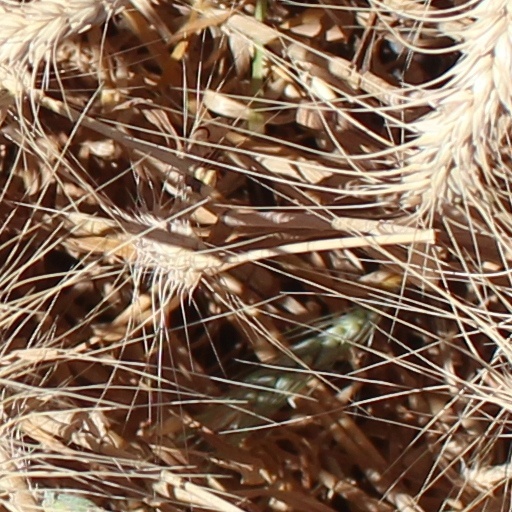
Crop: wheat